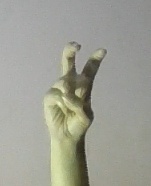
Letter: toot